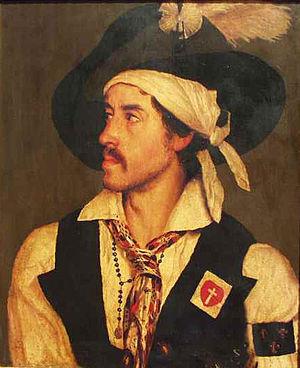
Les Chouans étaient des insurgés royalistes de Bretagne, du Maine, de Basse-Normandie et du nord de l'Anjou pendant les guerres de la chouannerie.
La Closerie des Poiriers est un lieu-dit situé sur la commune de Saint-Ouën-des-Toits dans le département français de la Mayenne qui fut un lieu de vie de la famille Cottereau, dite Famille Chouan.
Jean Chouan, de son vrai nom Jean Cottereau, est, avec ses frères Pierre, François et René Cottereau, un des chefs de l'insurrection contre-révolutionnaire et royaliste qui s'est développée en Mayenne en 1792 et 1793. Son surnom « Jean Chouan » est à mettre en relation avec son rôle dans la Chouannerie du Bas-Maine. Il était aussi surnommé « le gars mentoux ».
Aimé Casimir Marie Picquet du Boisguy, né le 15 mars 1776 à Fougères, et mort le 25 octobre 1839 à Paris, est un militaire français et un général chouan pendant la Révolution française.
La Mayenne est un département français de la région Pays de la Loire. Ses habitants sont les Mayennais et les Mayennaises. L'Insee et la Poste lui attribuent le code 53. Son chef-lieu est Laval.